Hopscotch (film)

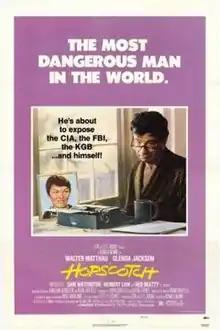
Theatrical release poster

Hopscotch is a 1980 American comedy spy film directed by Ronald Neame and starring Walter Matthau, Glenda Jackson, Sam Waterston, Ned Beatty and Herbert Lom. The screenplay was written by Bryan Forbes and Brian Garfield, based on Garfield's 1975 novel.